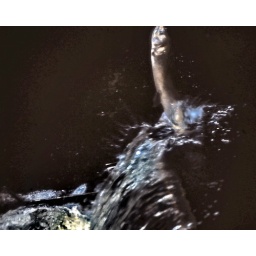
Salmon jumping the fish ladder at Capilano River fish hatchery in North Vancouver, BC 1981